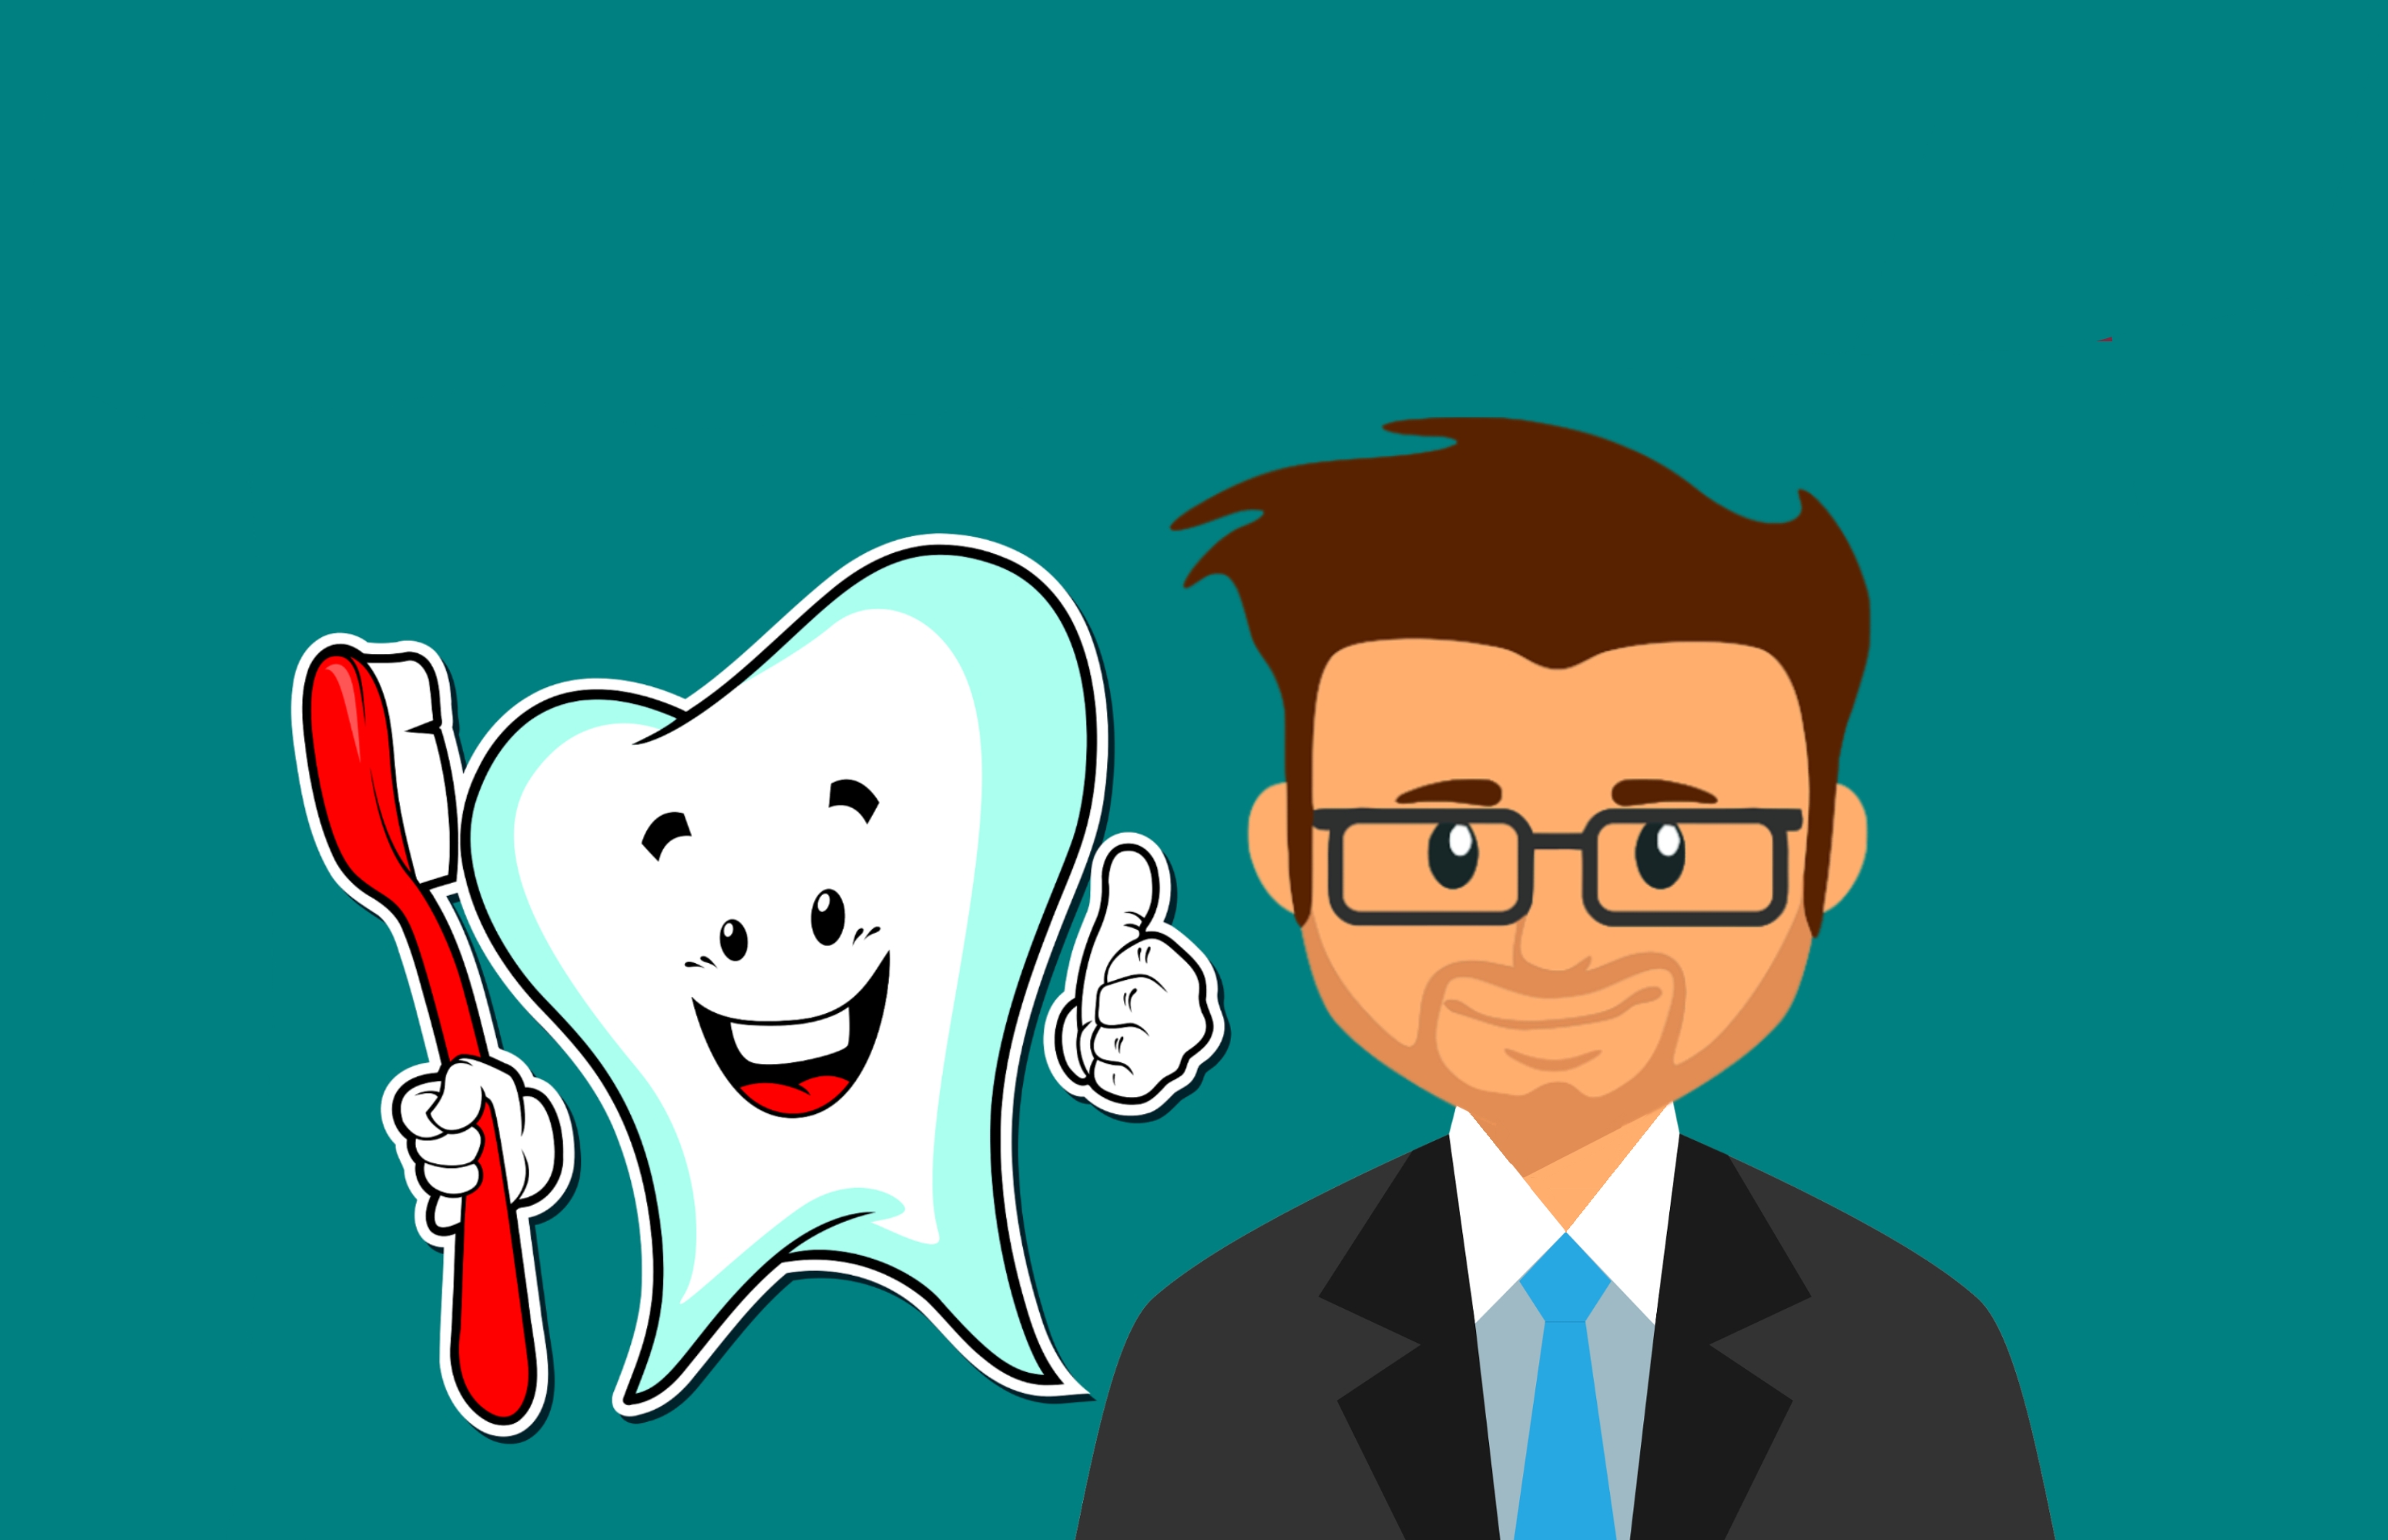
Periodontist, teeth, tooth, patient, dentist, tooth brush, crown, gums, stomatology, toothache, pain, health, pulp, caries, Pulpitis, root, anxiety, biology, anatomy, concept, care, cartoon, illustration, Animated cartoon, art, fictional character, animation, jaw, smile, gesture